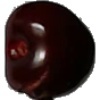
Label: cherry